Banate of Bosnia

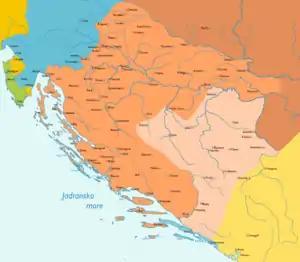

The Bosnian Crusade led by bishop John and Coloman lasted for five full years. The war only funnelled more support to Ninoslav, as only Sibislav took the Pope's side in the Crusade. Ninoslav issued an edict to the Republic of Ragusa on 22 May 1240, stating that he placed it under his protection in case of an attack by Serbian king Stefan Vladislav. The support from Ragusa was essential to support Matej Ninoslav warfare. The only significant impact the Bosnian Crusade had was augmenting the anti-Hungarian sentiment among the local population, a major factor in politics that contributed to the Ottoman conquest of Bosnia in 1463 and lasted beyond it.